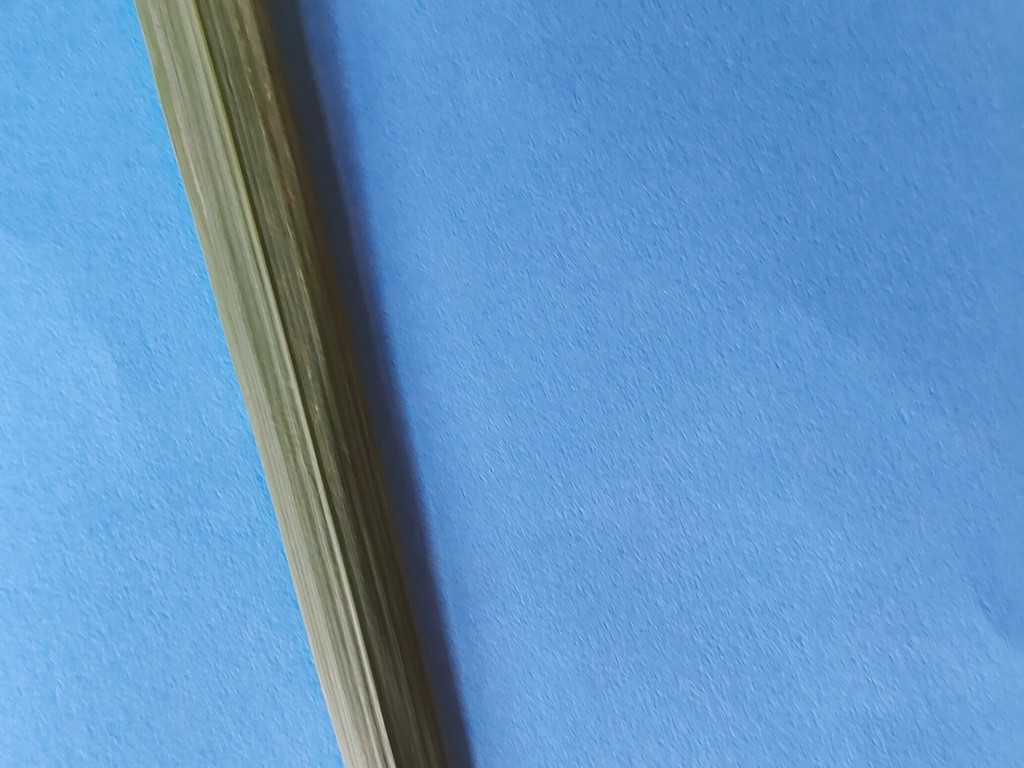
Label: Healthy